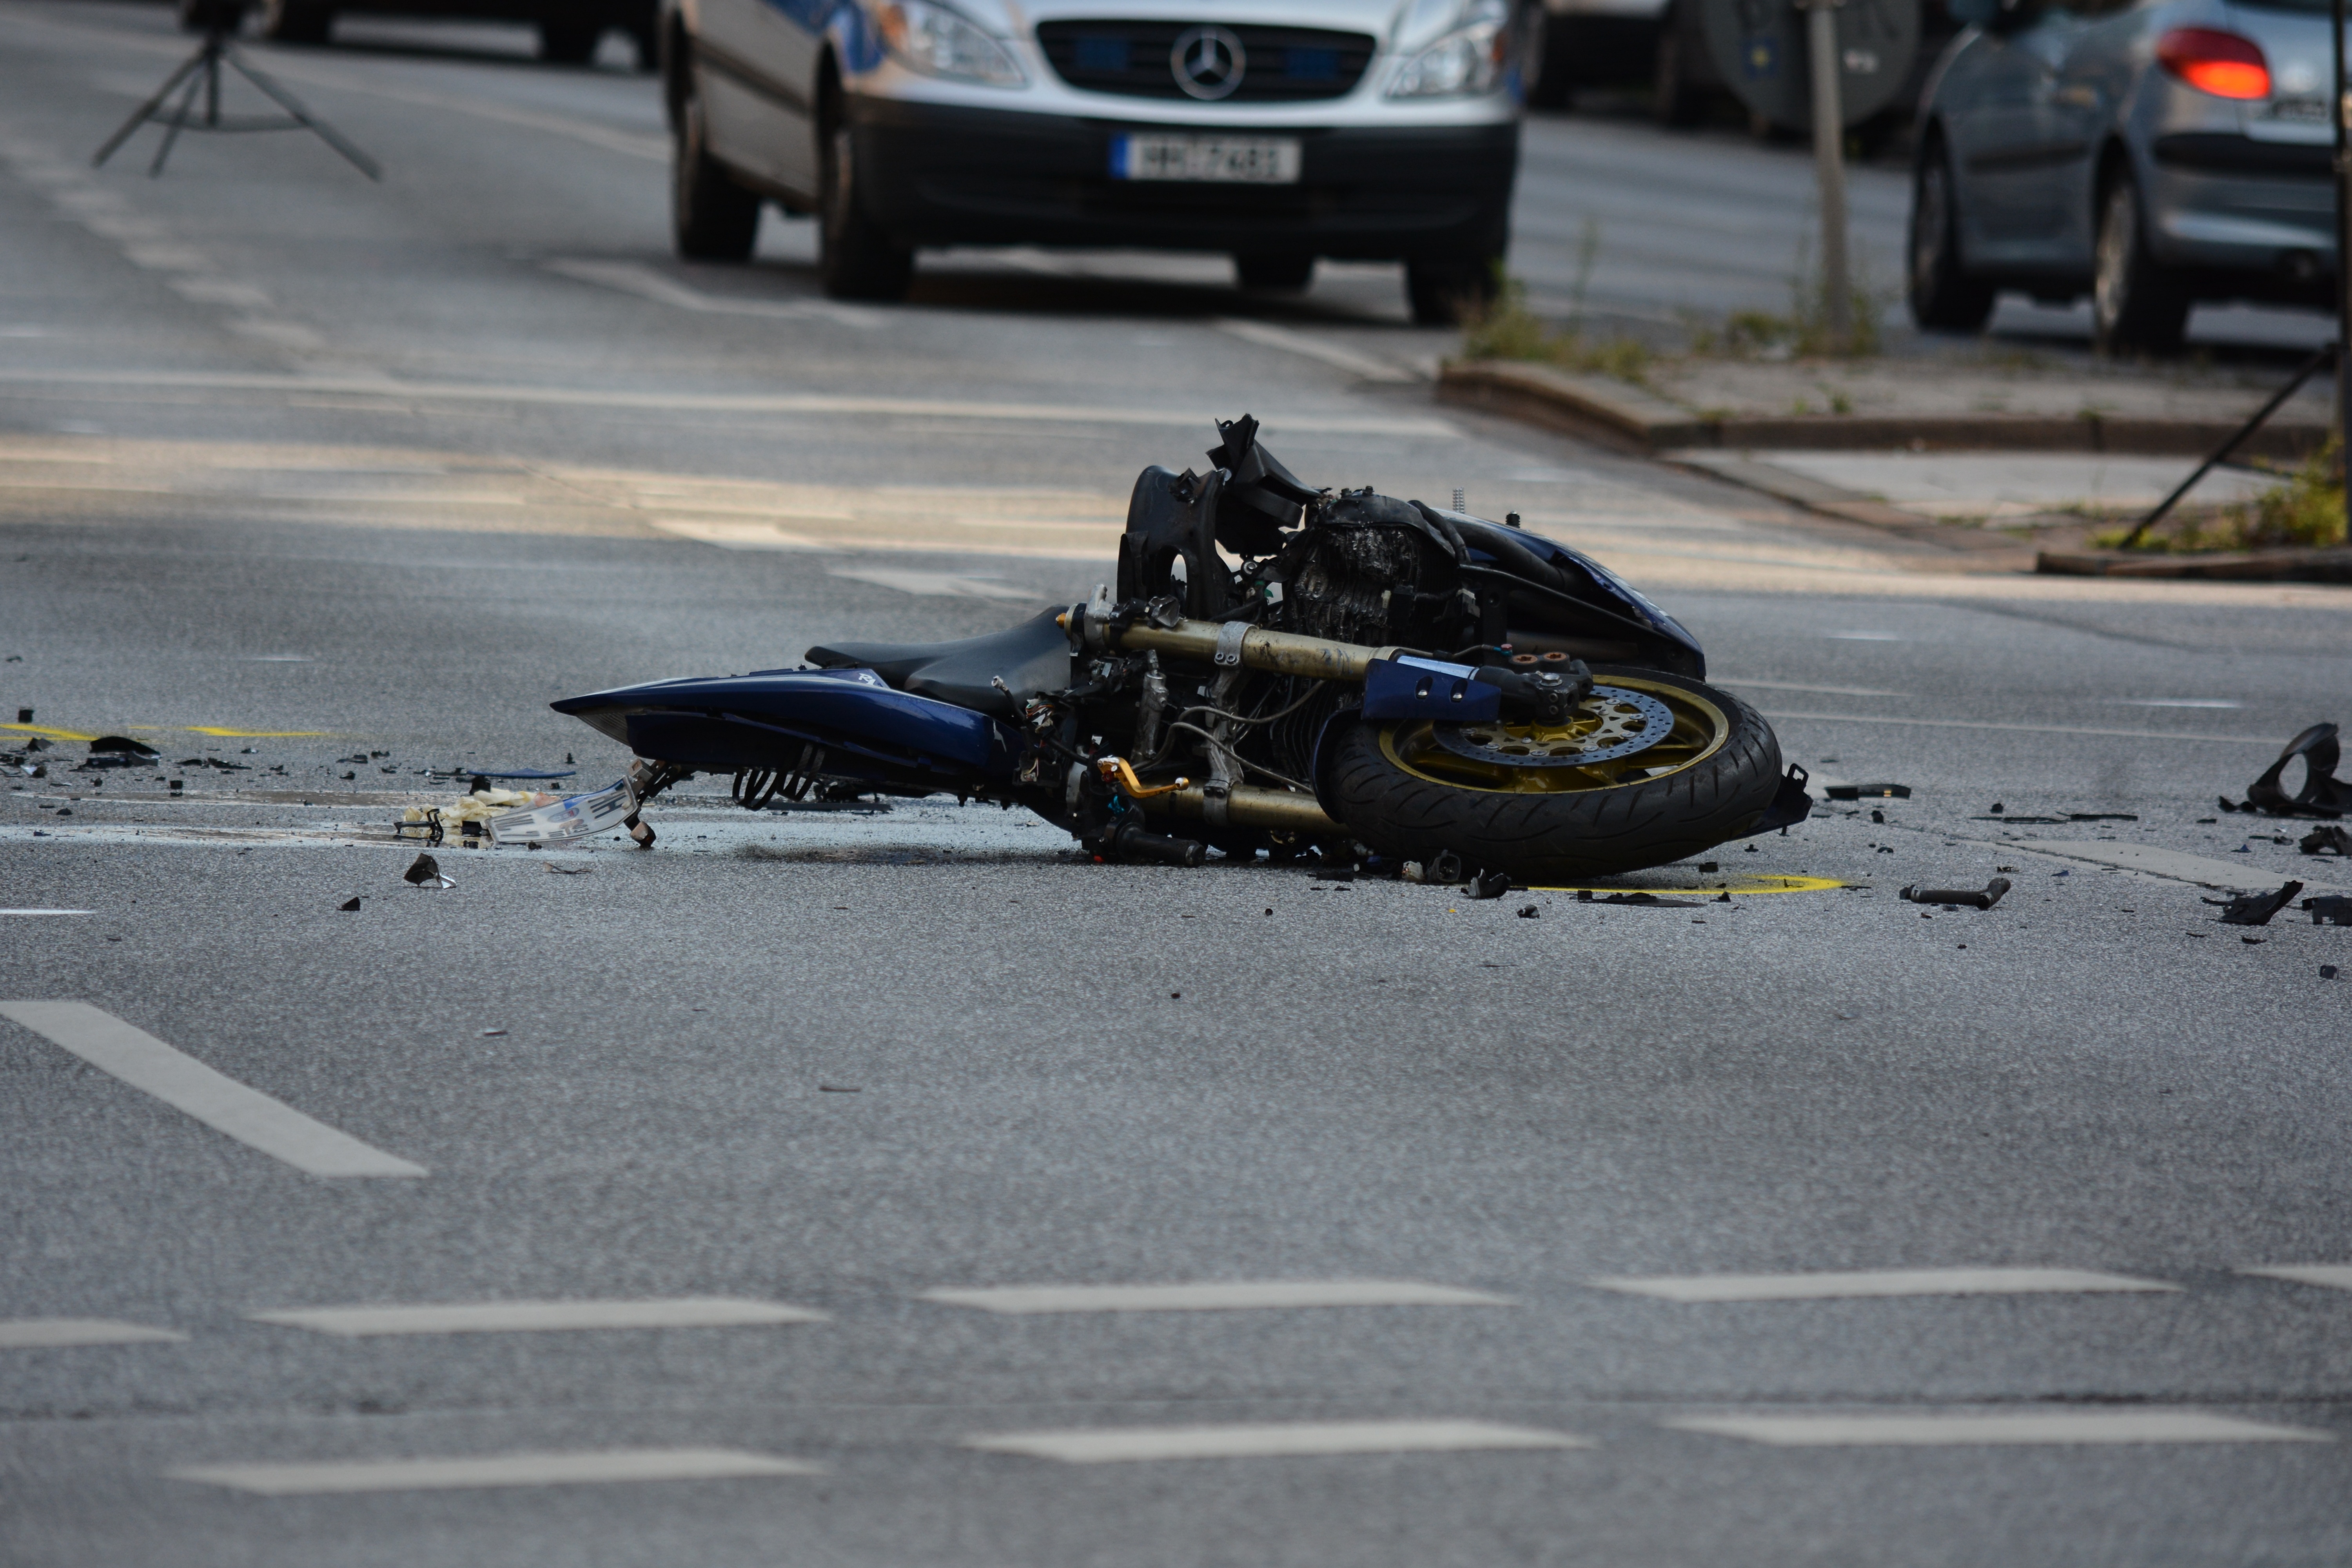
road, traffic, asphalt, airplane, aircraft, vehicle, motorcycle, aviation, death, race, racing, race track, accident, risk, air force, auto racing, atmosphere of earth